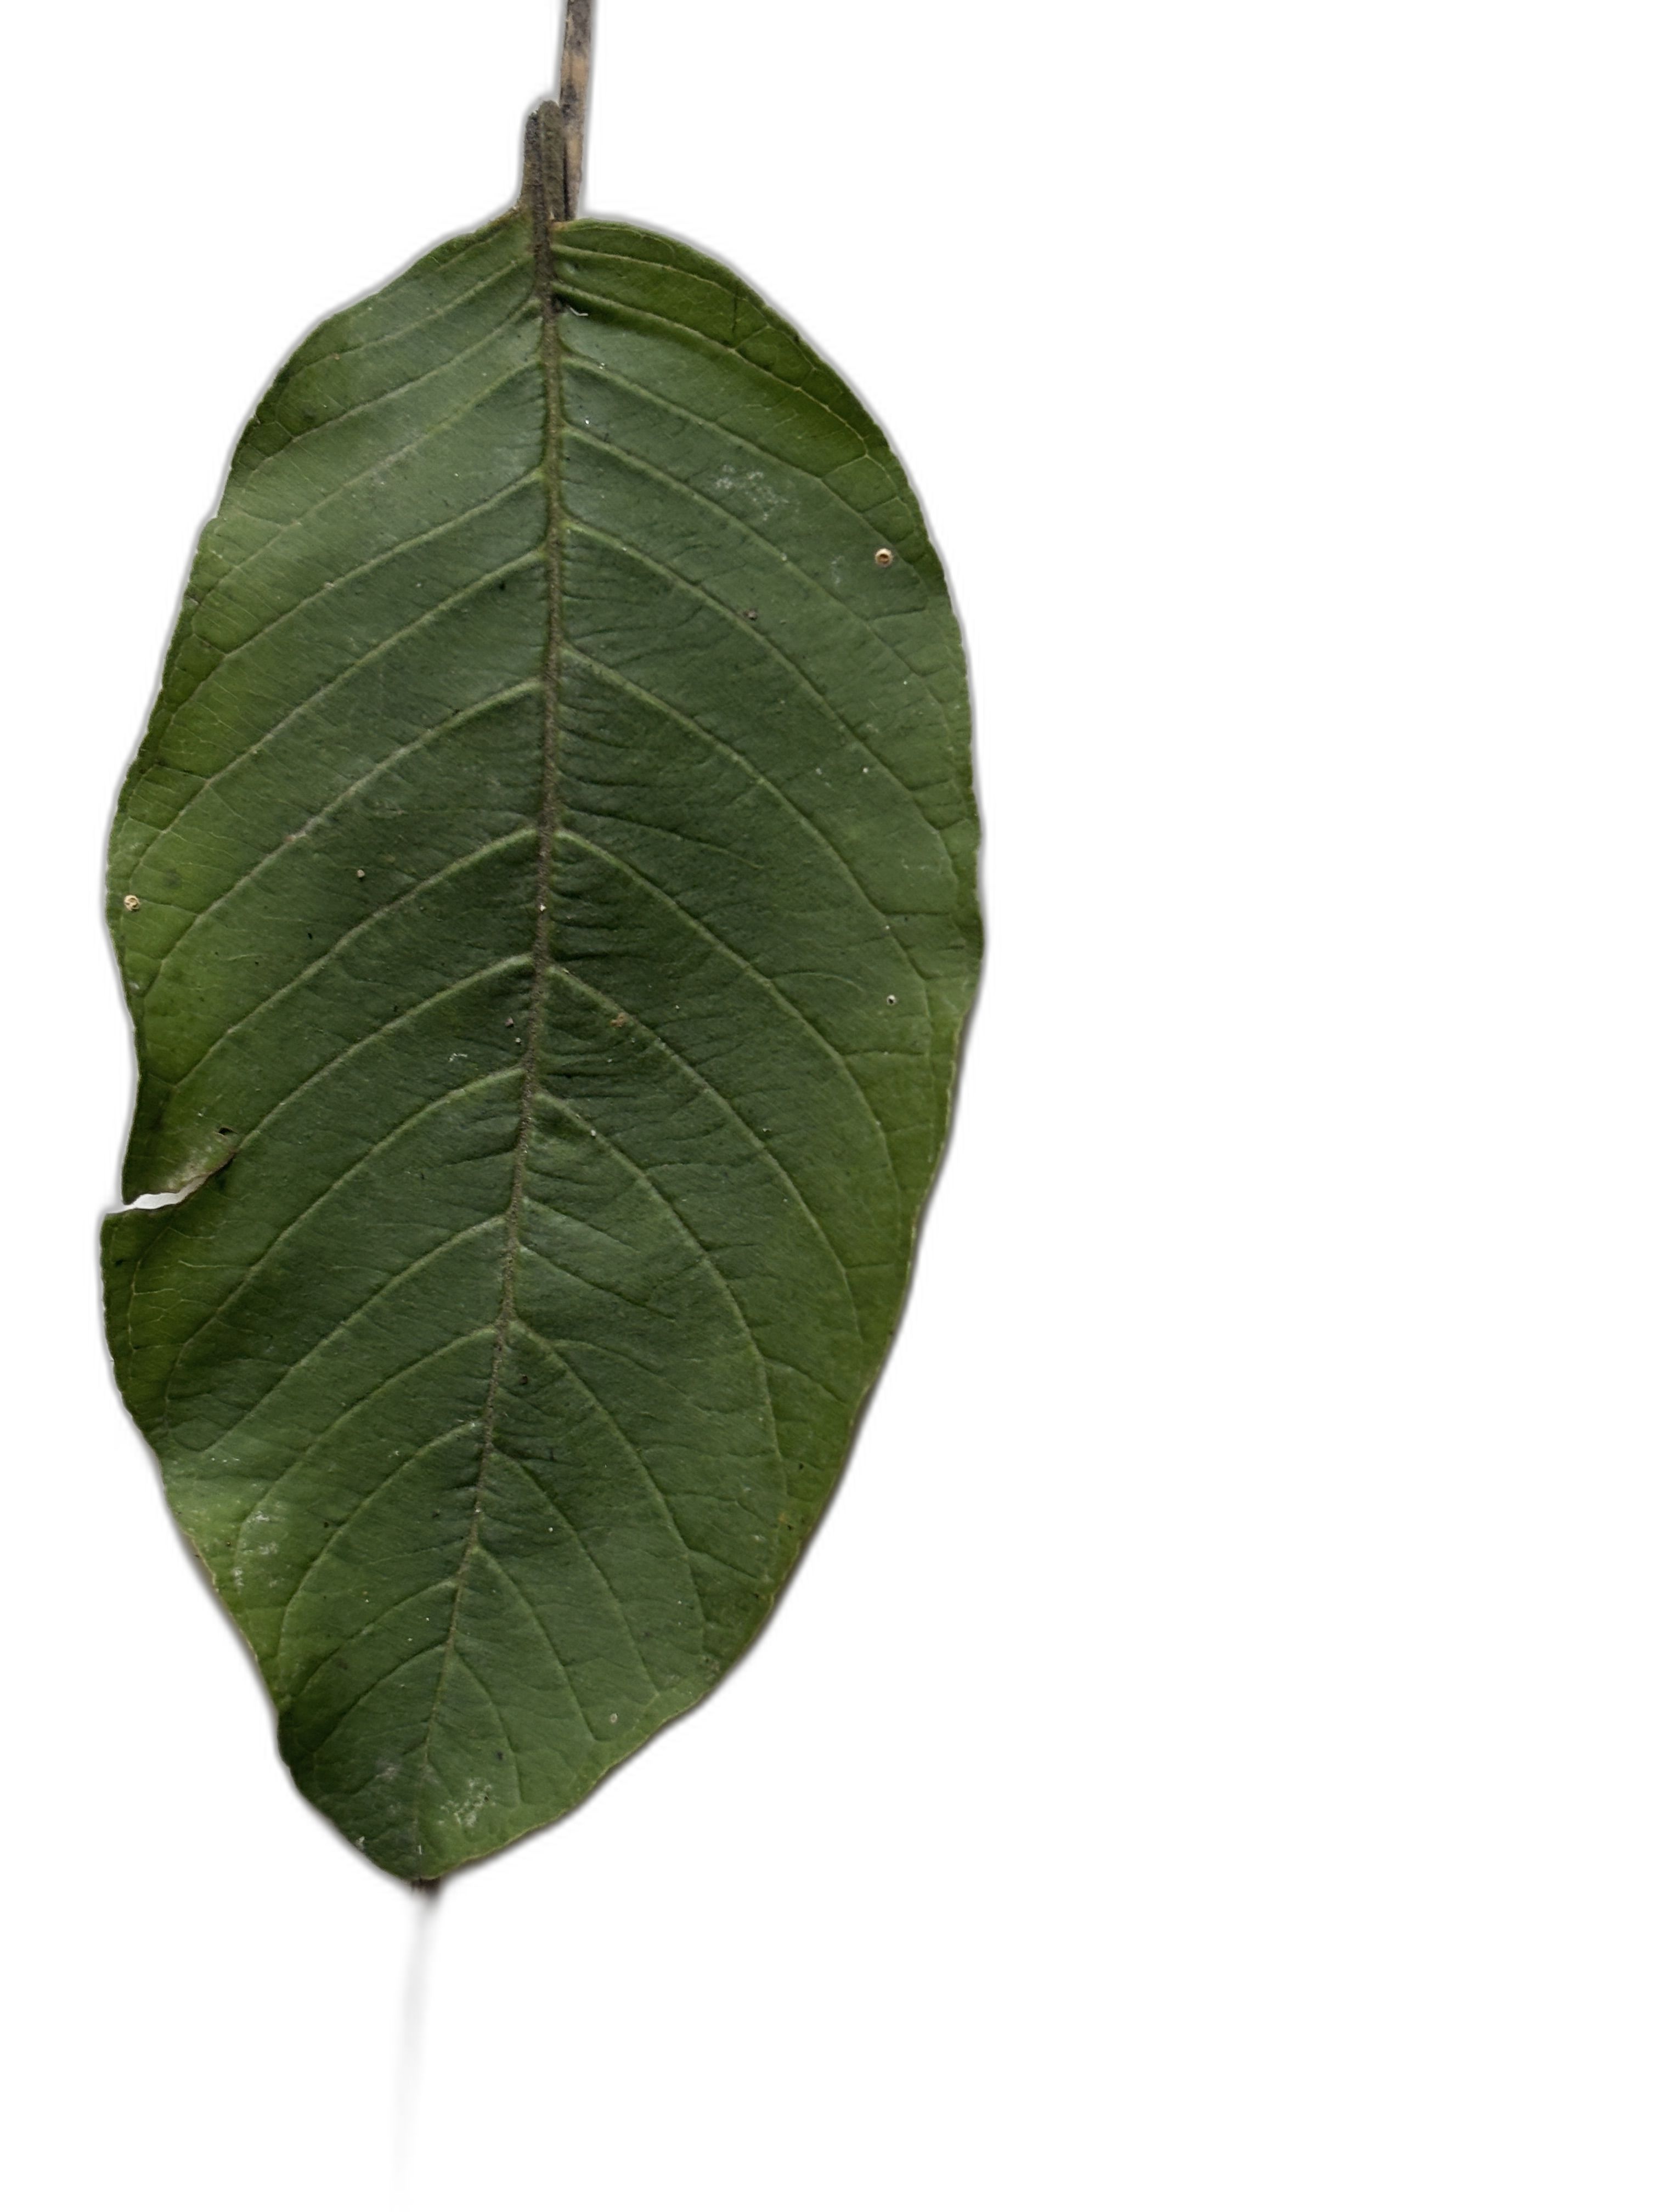
Plant part: leaf
Disease: Healthy